Judith Linhares

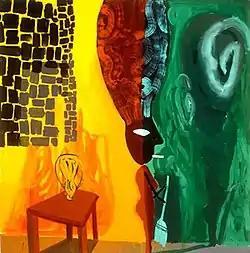
Judith Linhares, "Woman with Beautiful Hair", 40"x 40", gouache on paper, 1985.

After her move to New York in 1980, Linhares's style and mastery of painting—particularly in gouache—gained momentum. She developed a Symbolist allegorical world of enigmatic, bulbous-headed creatures, narcoleptic nudes, phantasms, figures in boats, and human metamorphosis, invoking dreams, myths and fairy-tales and existential, romantic and spiritual themes. Her fantastic imagery was balanced by lush color, painterly sensual surfaces, and sure design, which critics maintained gave her vision its impact. In paintings such as "Woman with Beautiful Hair" (1985) or "The Beekeeper's Daughter" (1990), Linhares began to focus more on single, usually female, figures in illusionistic space. Through the 1990s, critics noted in her work a sunnier palette, increasingly abstract and ambiguous imagery, and a growing facility with a naïve drawing style that recalled the late work of Phillip Guston.